André Haudry

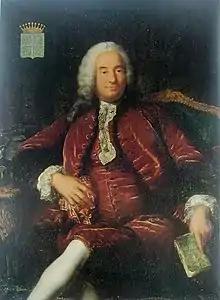
Haudry by an unknown artist

André Haudry, seigneur de Soucy (hamlet of Fontenay-lès-Briis), Fontenay, Janvry, de Segrez and other places (7 November 1688 – 30 December 1769) was an 18th-century French fermier général. Born in Corbeil-Essonnes, he died in his Paris home in 1769 and was buried in the chapel of his château de Soucy on 1 January 1770. His body was moved to the communal cemetery in Fontenay-lès-Briis by decision of its town council in 1857.